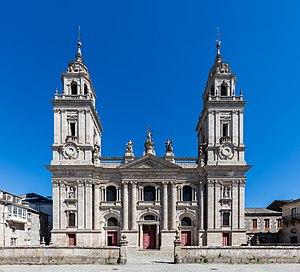
Les « chemins de Saint-Jacques-de-Compostelle : Camino francés et chemins du nord de l'Espagne » sont un ensemble de chemins de pélerinage et d'édifices inscrits au patrimoine mondial.
La cathédrale Sainte-Marie est une cathédrale catholique située dans la ville de Lugo, dans la communauté autonome de Galice, en Espagne. Elle est le siège du diocèse de Lugo.